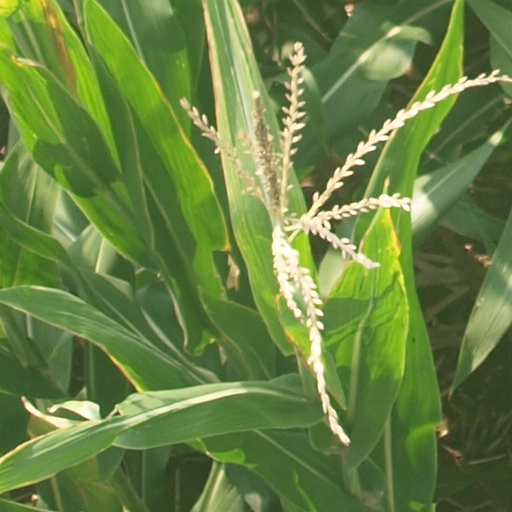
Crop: maize; corn